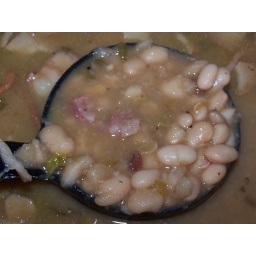
Made at home in a D.O. and moved to a crock pot for the office crowd (soup day).Ingredients:BaconOnionGarlicPepperCeleryChicken BrothHam HocksBeans